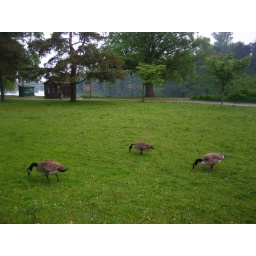
Canadian Geese graze on pink bloom petals and grass. I was surprised to see them eating pink petals in June.